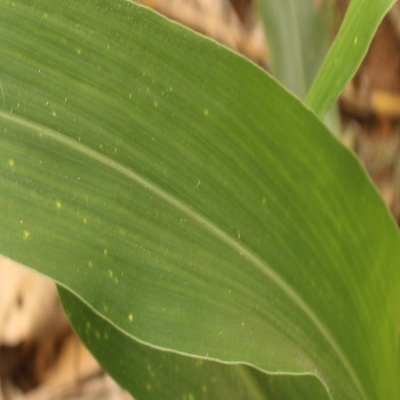
Crop: Maize
Condition: streak virus